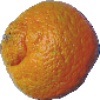
Label: Mandarine 1